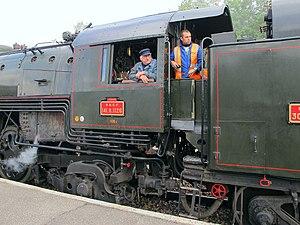
L'équipe de conduite de la 141 R 1126 en gare de Longueville le 18 septembre 2011.